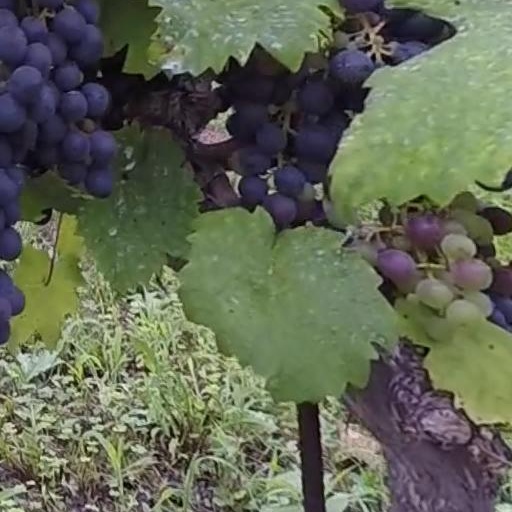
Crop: grape